Death by burning

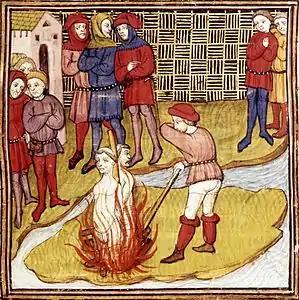
Burning of the Knights Templar, 1314

The first recorded case of heretics being burnt in Western Europe in the Middle Ages occurred in 1022 at Orléans. Civil authorities burned persons judged to be heretics under the medieval Inquisition. Burning heretics had become customary practice in the latter half of the twelfth century in continental Europe, and death by burning became statutory punishment from the early 13th century. Death by burning for heretics was made positive law by Pedro II of Aragon in 1197. In 1224, Frederick II, Holy Roman Emperor, made burning a legal alternative, and in 1238, it became the principal punishment in the Empire. In Sicily, the punishment was made law in 1231.